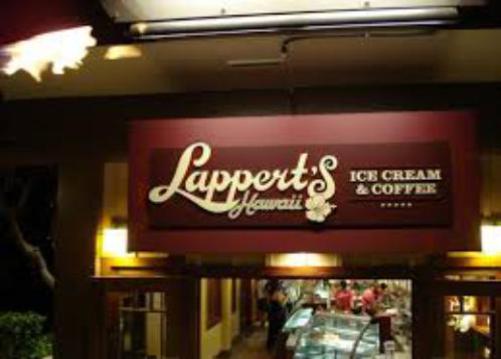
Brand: lappert's
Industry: Food